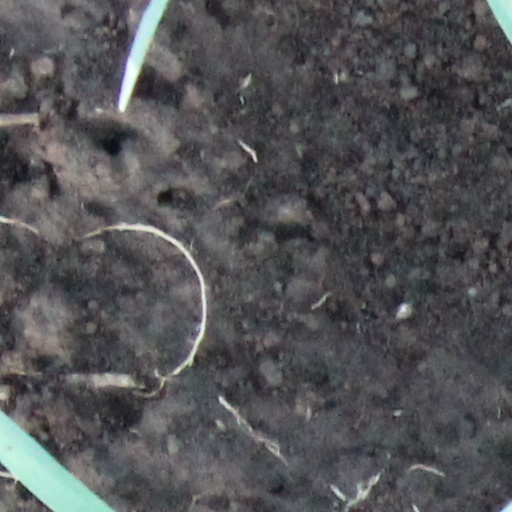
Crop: wheat